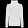
Label: Pullover